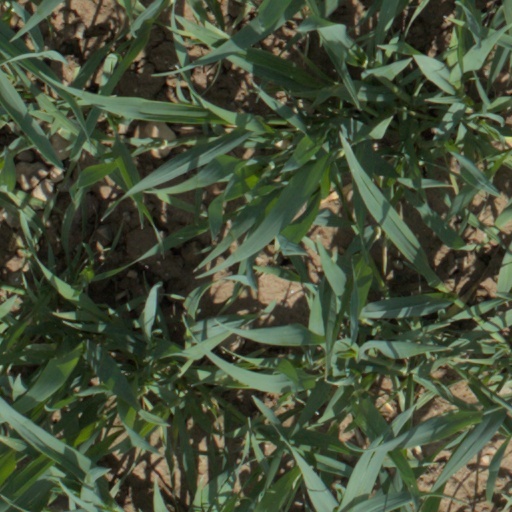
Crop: wheat